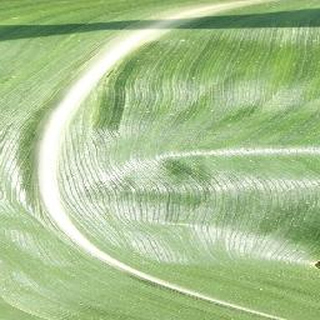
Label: healthy_corn